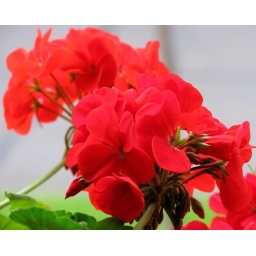
Even on a rainy day the geraniums in the window boxes are bright and cheerful.Prince George, BC, September 5, 2009.